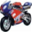
Label: motorcycle